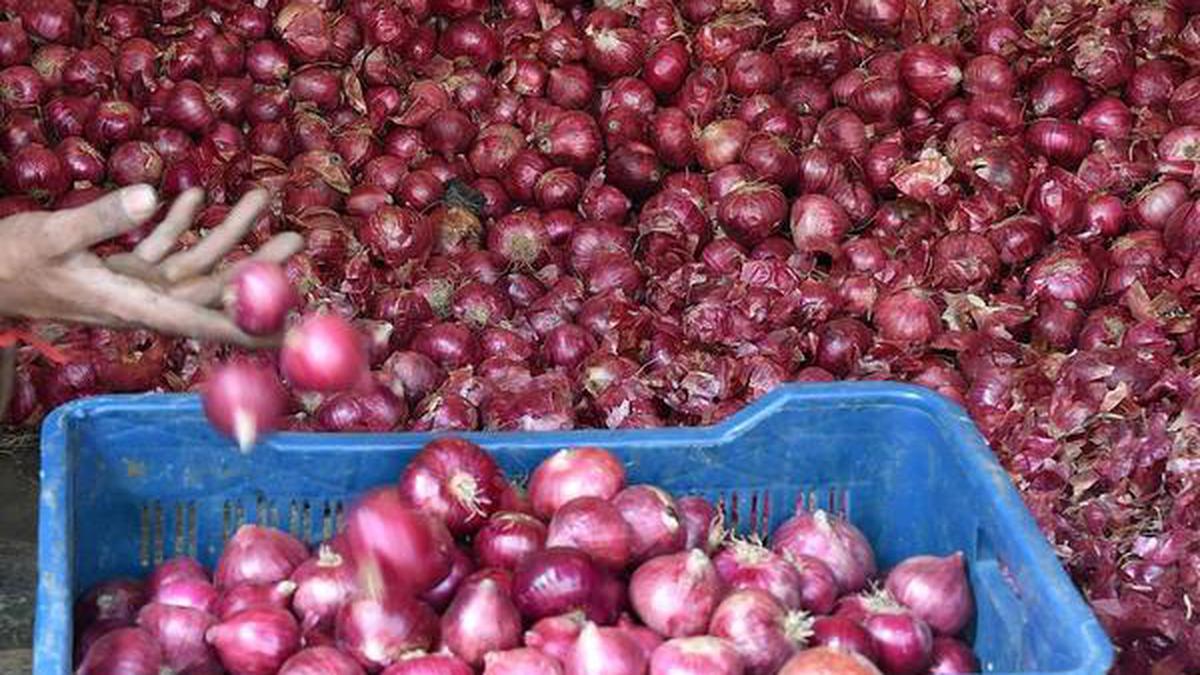
Mfumo wa umwangilianji maji ujulikanao  kama mfumo wa matone ,ambapo maji hutiririka pole pole moja kwa moja kwenye mizizi ya mimea.Mfumo huu hutumiwa sana, kwasababu huokoa maji, kupunguza mangojwa kwa kupunguza unyevu juu ya majani na hufaa maeneo yenye maji kidogo. Faida zake ni pamoja na kuongeza mavuno na kupunguza garama.